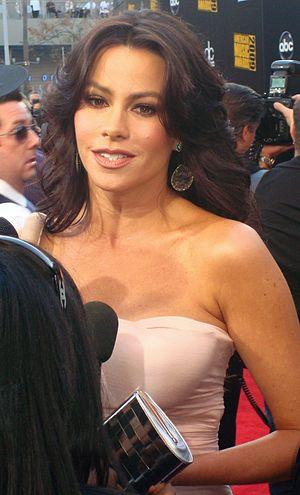
La Colombie, en forme longue la république de Colombie est une république constitutionnelle unitaire comprenant 32 départements. Le pays est situé dans le Nord-Ouest de l'Amérique du Sud ; il est bordé à l'ouest par l'océan Pacifique, au nord-ouest par le Panama, au nord par la mer des Caraïbes, au nord-est par le Venezuela, au sud-est par le Brésil, au sud par le Pérou et au sud-ouest par l'Équateur. La Colombie est le 26ᵉ plus grand pays par sa superficie et le 4ᵉ en Amérique du Sud. Avec plus de 49 millions d'habitants, la Colombie est le 28ᵉ pays le plus peuplé du monde et le 2ᵉ de tous les pays de langue espagnole après le Mexique. La Colombie est une moyenne puissance, la 4ᵉ plus grande économie d'Amérique latine, et la 3ᵉ en Amérique du Sud. La production de café, de fleurs, d'émeraudes, de charbon et de pétrole forme le principal secteur de l'économie colombienne.